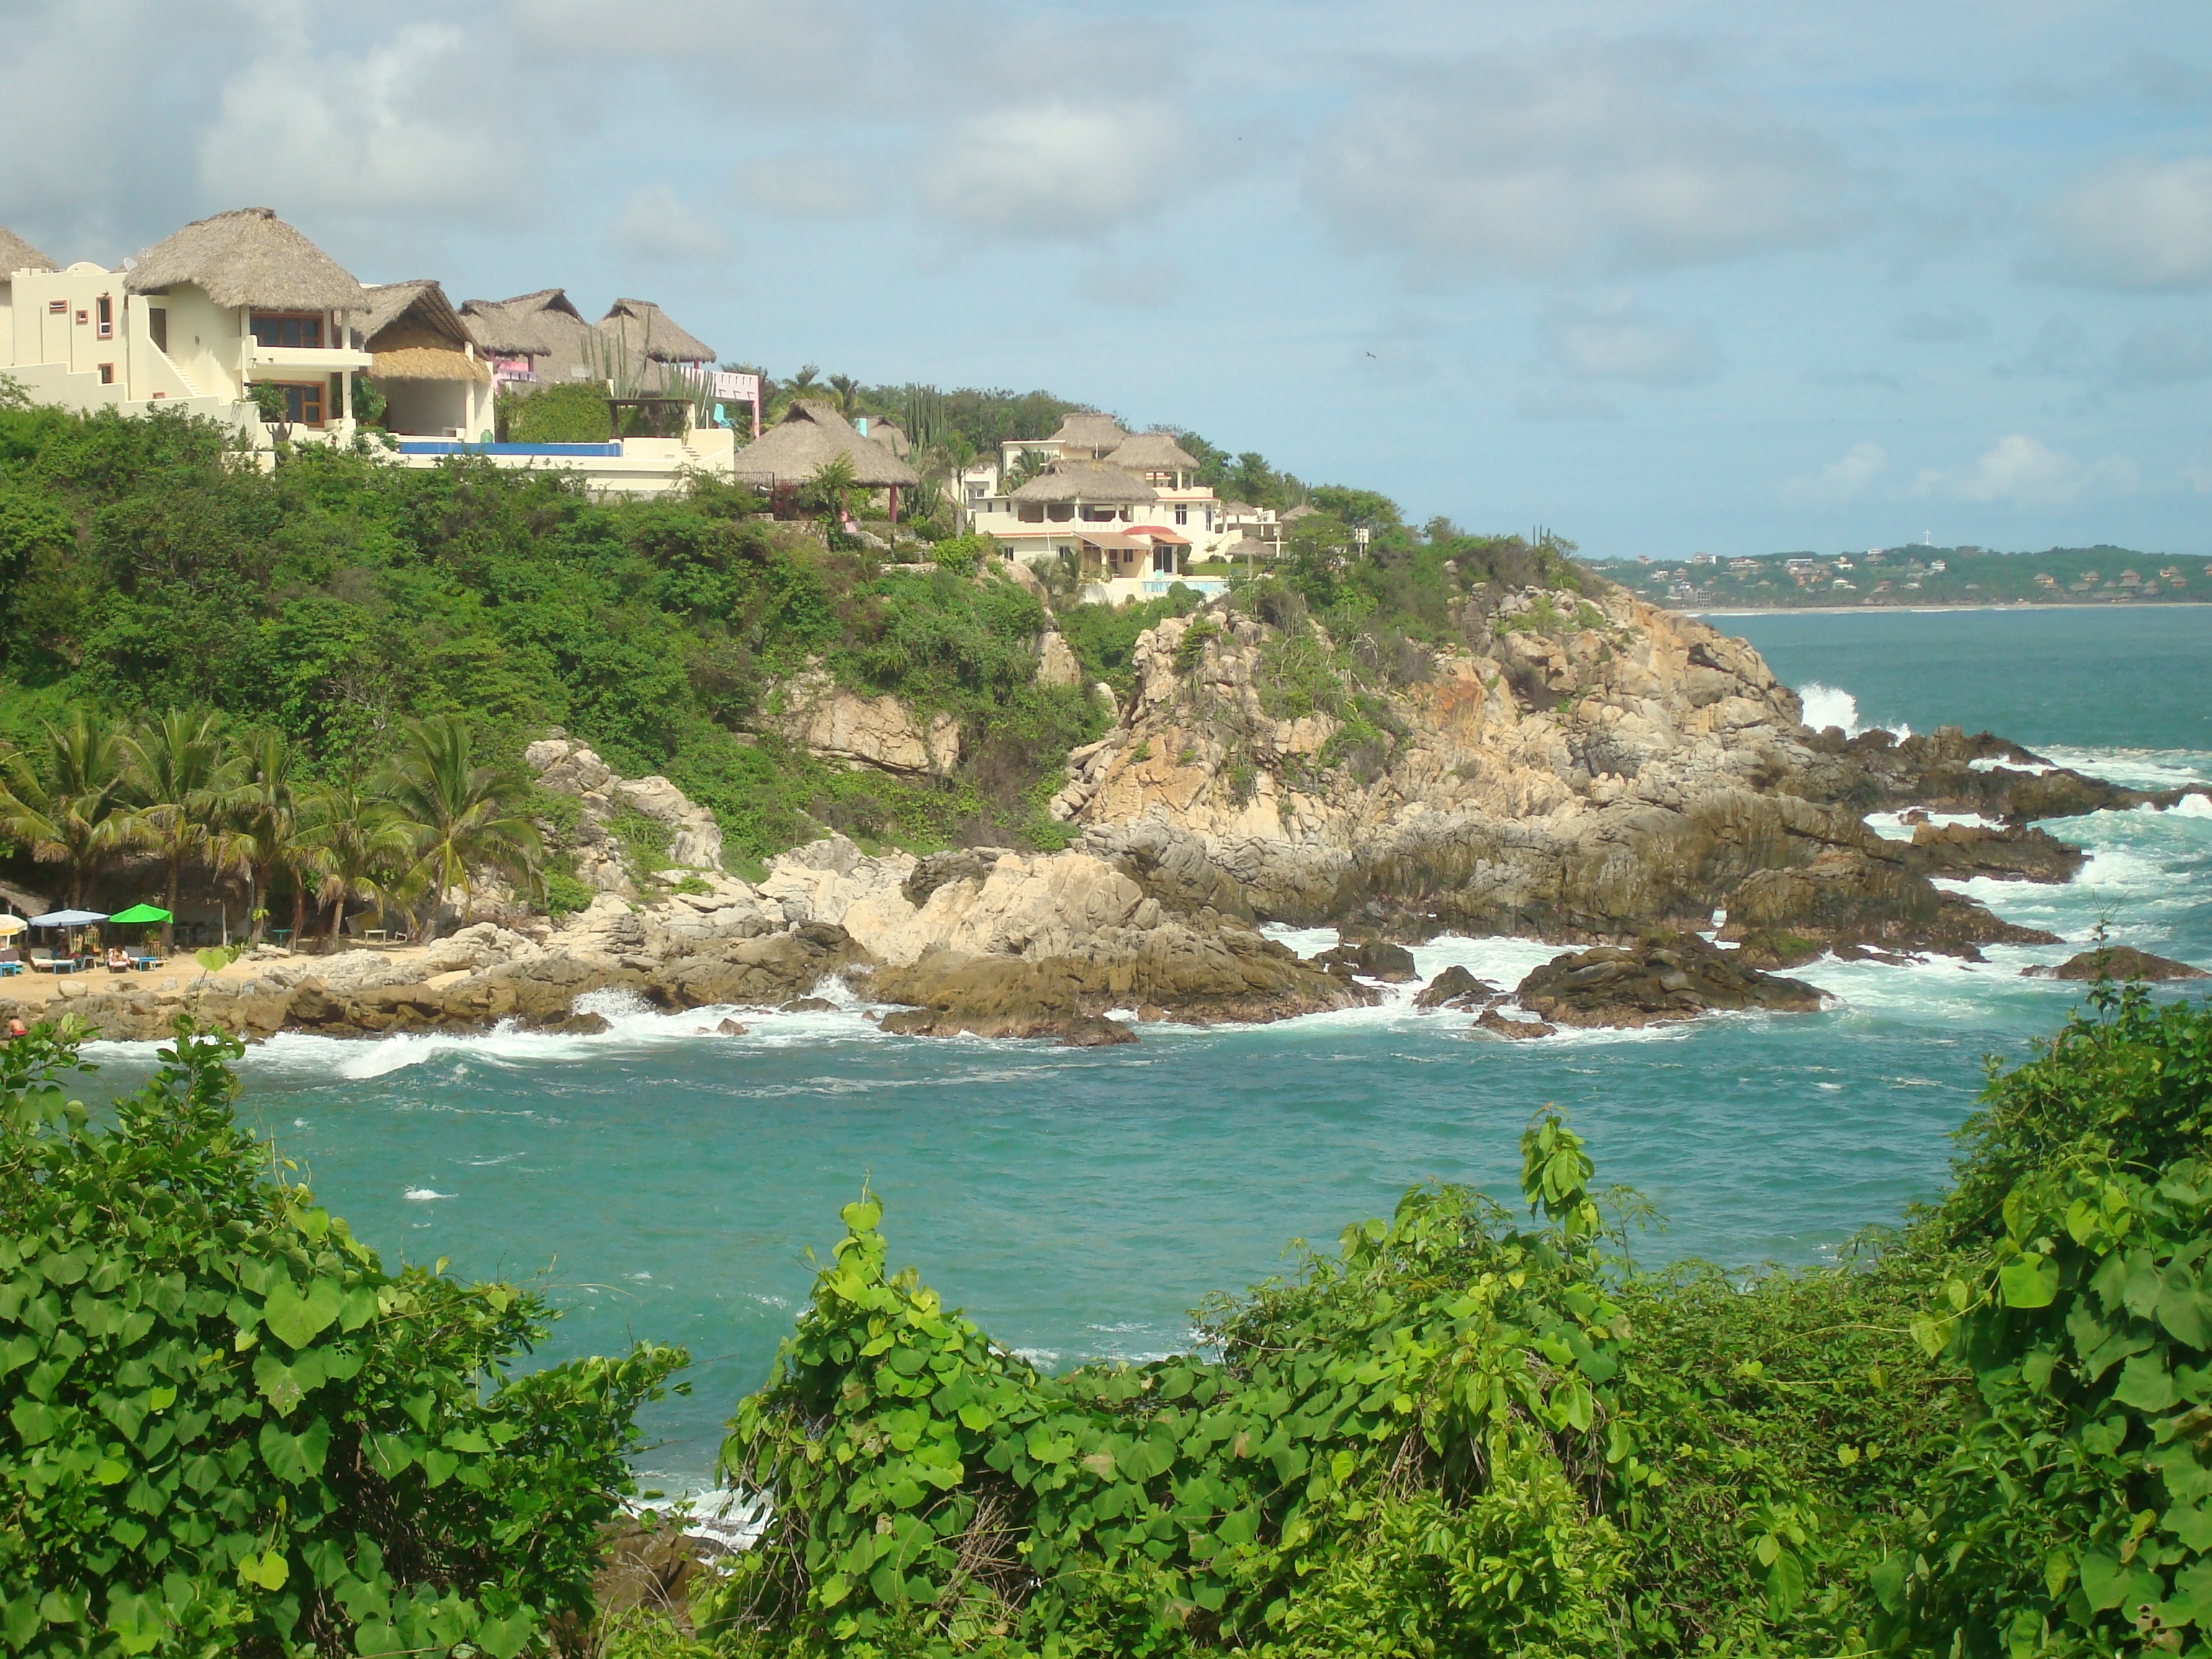
beach, sea, coast, ocean, shore, vacation, cliff, cove, inlet, bay, island, terrain, body of water, cape, islet, landform, geographical feature